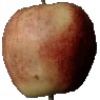
Label: Apple Red 3